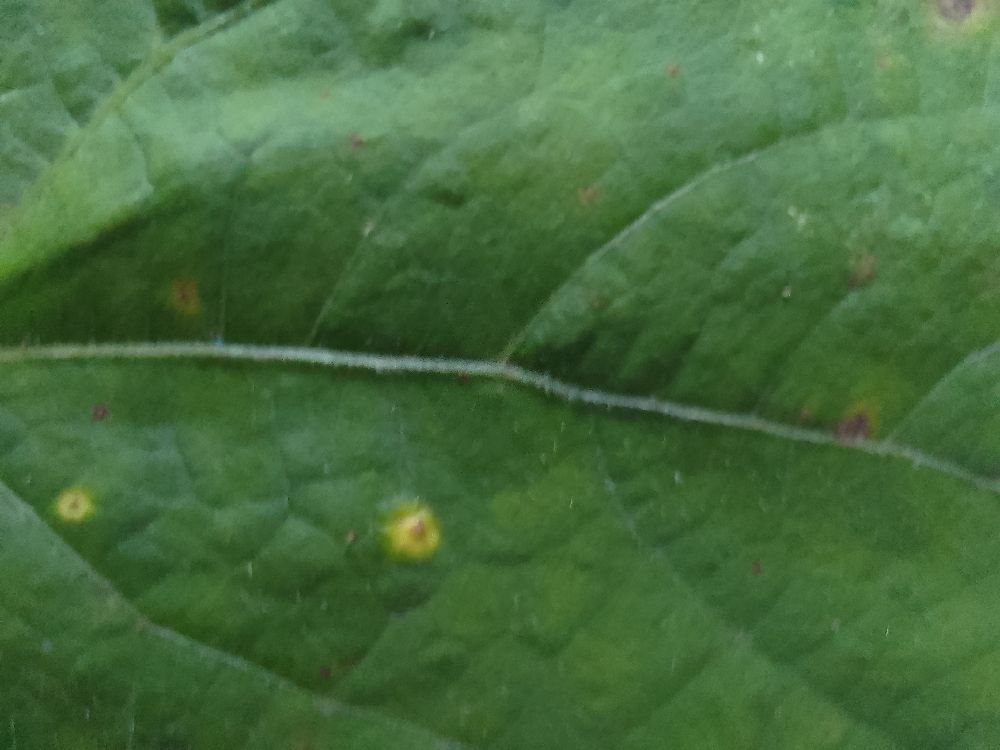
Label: rust